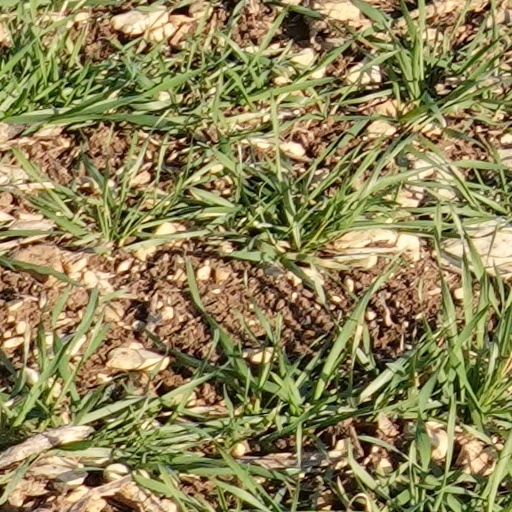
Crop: wheat